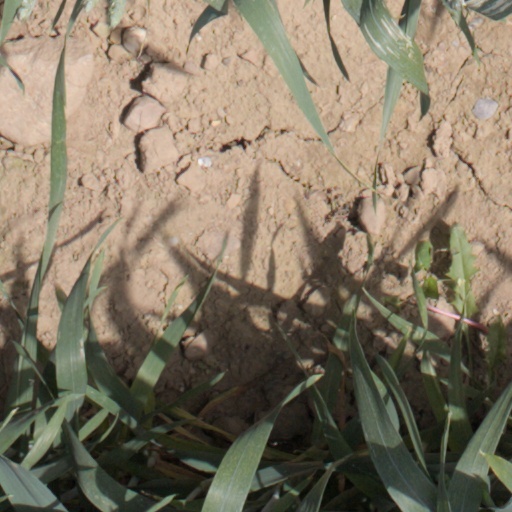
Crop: wheat